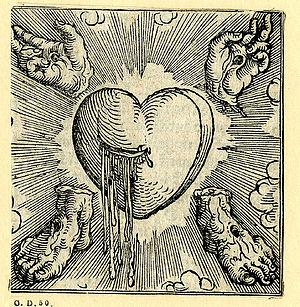
Cinq Plaies de Jésus-Christ Allemagne
Le chapelet des 5 plaies du Christ encore nommé petit chapelet des 5 plaies de Jésus crucifié est une prière catholique récitée sur un chapelet, approuvée par le pape Pie VII en 1822.
Ludolphe le Chartreux né en Allemagne à la fin du XIIIᵉ siècle ou vers 1300 et mort le 10 ou le 13 avril 1377 ou 1378, est un frère dominicain, et moine chartreux originaire de Saxe. Il est l'auteur de La Grande Vie de Jésus-Christ, ouvrage qui connut, en son temps, une large diffusion.
Les plaies du Christ ou Saintes Plaies sont les cinq plaies des deux mains et des deux pieds de Jésus de Nazareth crucifié et cloué sur la croix, et de sa plaie au flanc droit faite par le centurion Longin avec son javelot, pour constater sa mort, selon l'Évangile selon Jean, 19. et selon une prophétie du psaume 22, 16 : « Ils ont percé mes mains et mes pieds ».
Le thème du Christ aux plaies est un type iconographique de la religion chrétienne qui représente le Christ mort, soutenu hors de son tombeau par des protagonistes variables. Ceux-ci soutiennent, étreignent ou désignent le corps du Christ et sont représentés dans des attitudes d'affliction. Le Christ est marqué des plaies ou stigmates qu'il a reçus lors de la Crucifixion et dont le nombre apparent peut varier. En effet, outre les Cinq-Plaies laissées par les clous de la croix, des blessures supplémentaires évoquant la Flagellation du Christ sont parfois apparentes, mais certaines représentations limitent également leur nombre à trois : celles des deux mains et du côté. Cette iconographie est connue dans tout l'Occident chrétien et il peut être désigné par les appellations de The Wounded Christ, Der tote Christus von Engeln betrauert, Il Cristo morto sorretto da angeli, etc.